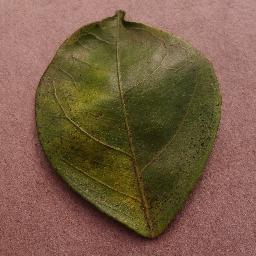
Label: Orange___Haunglongbing_(Citrus_greening)